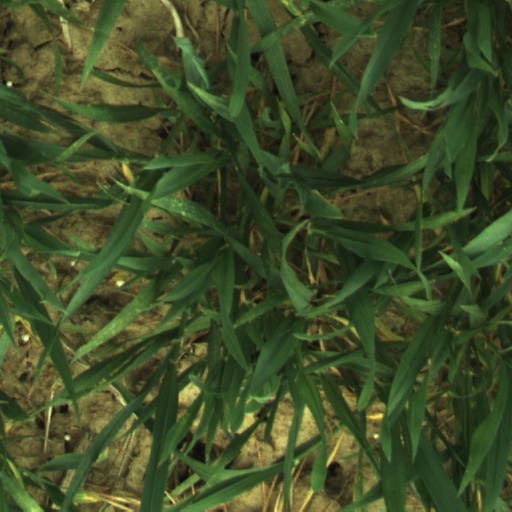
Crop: wheat